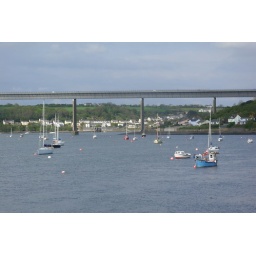
bridge over the water